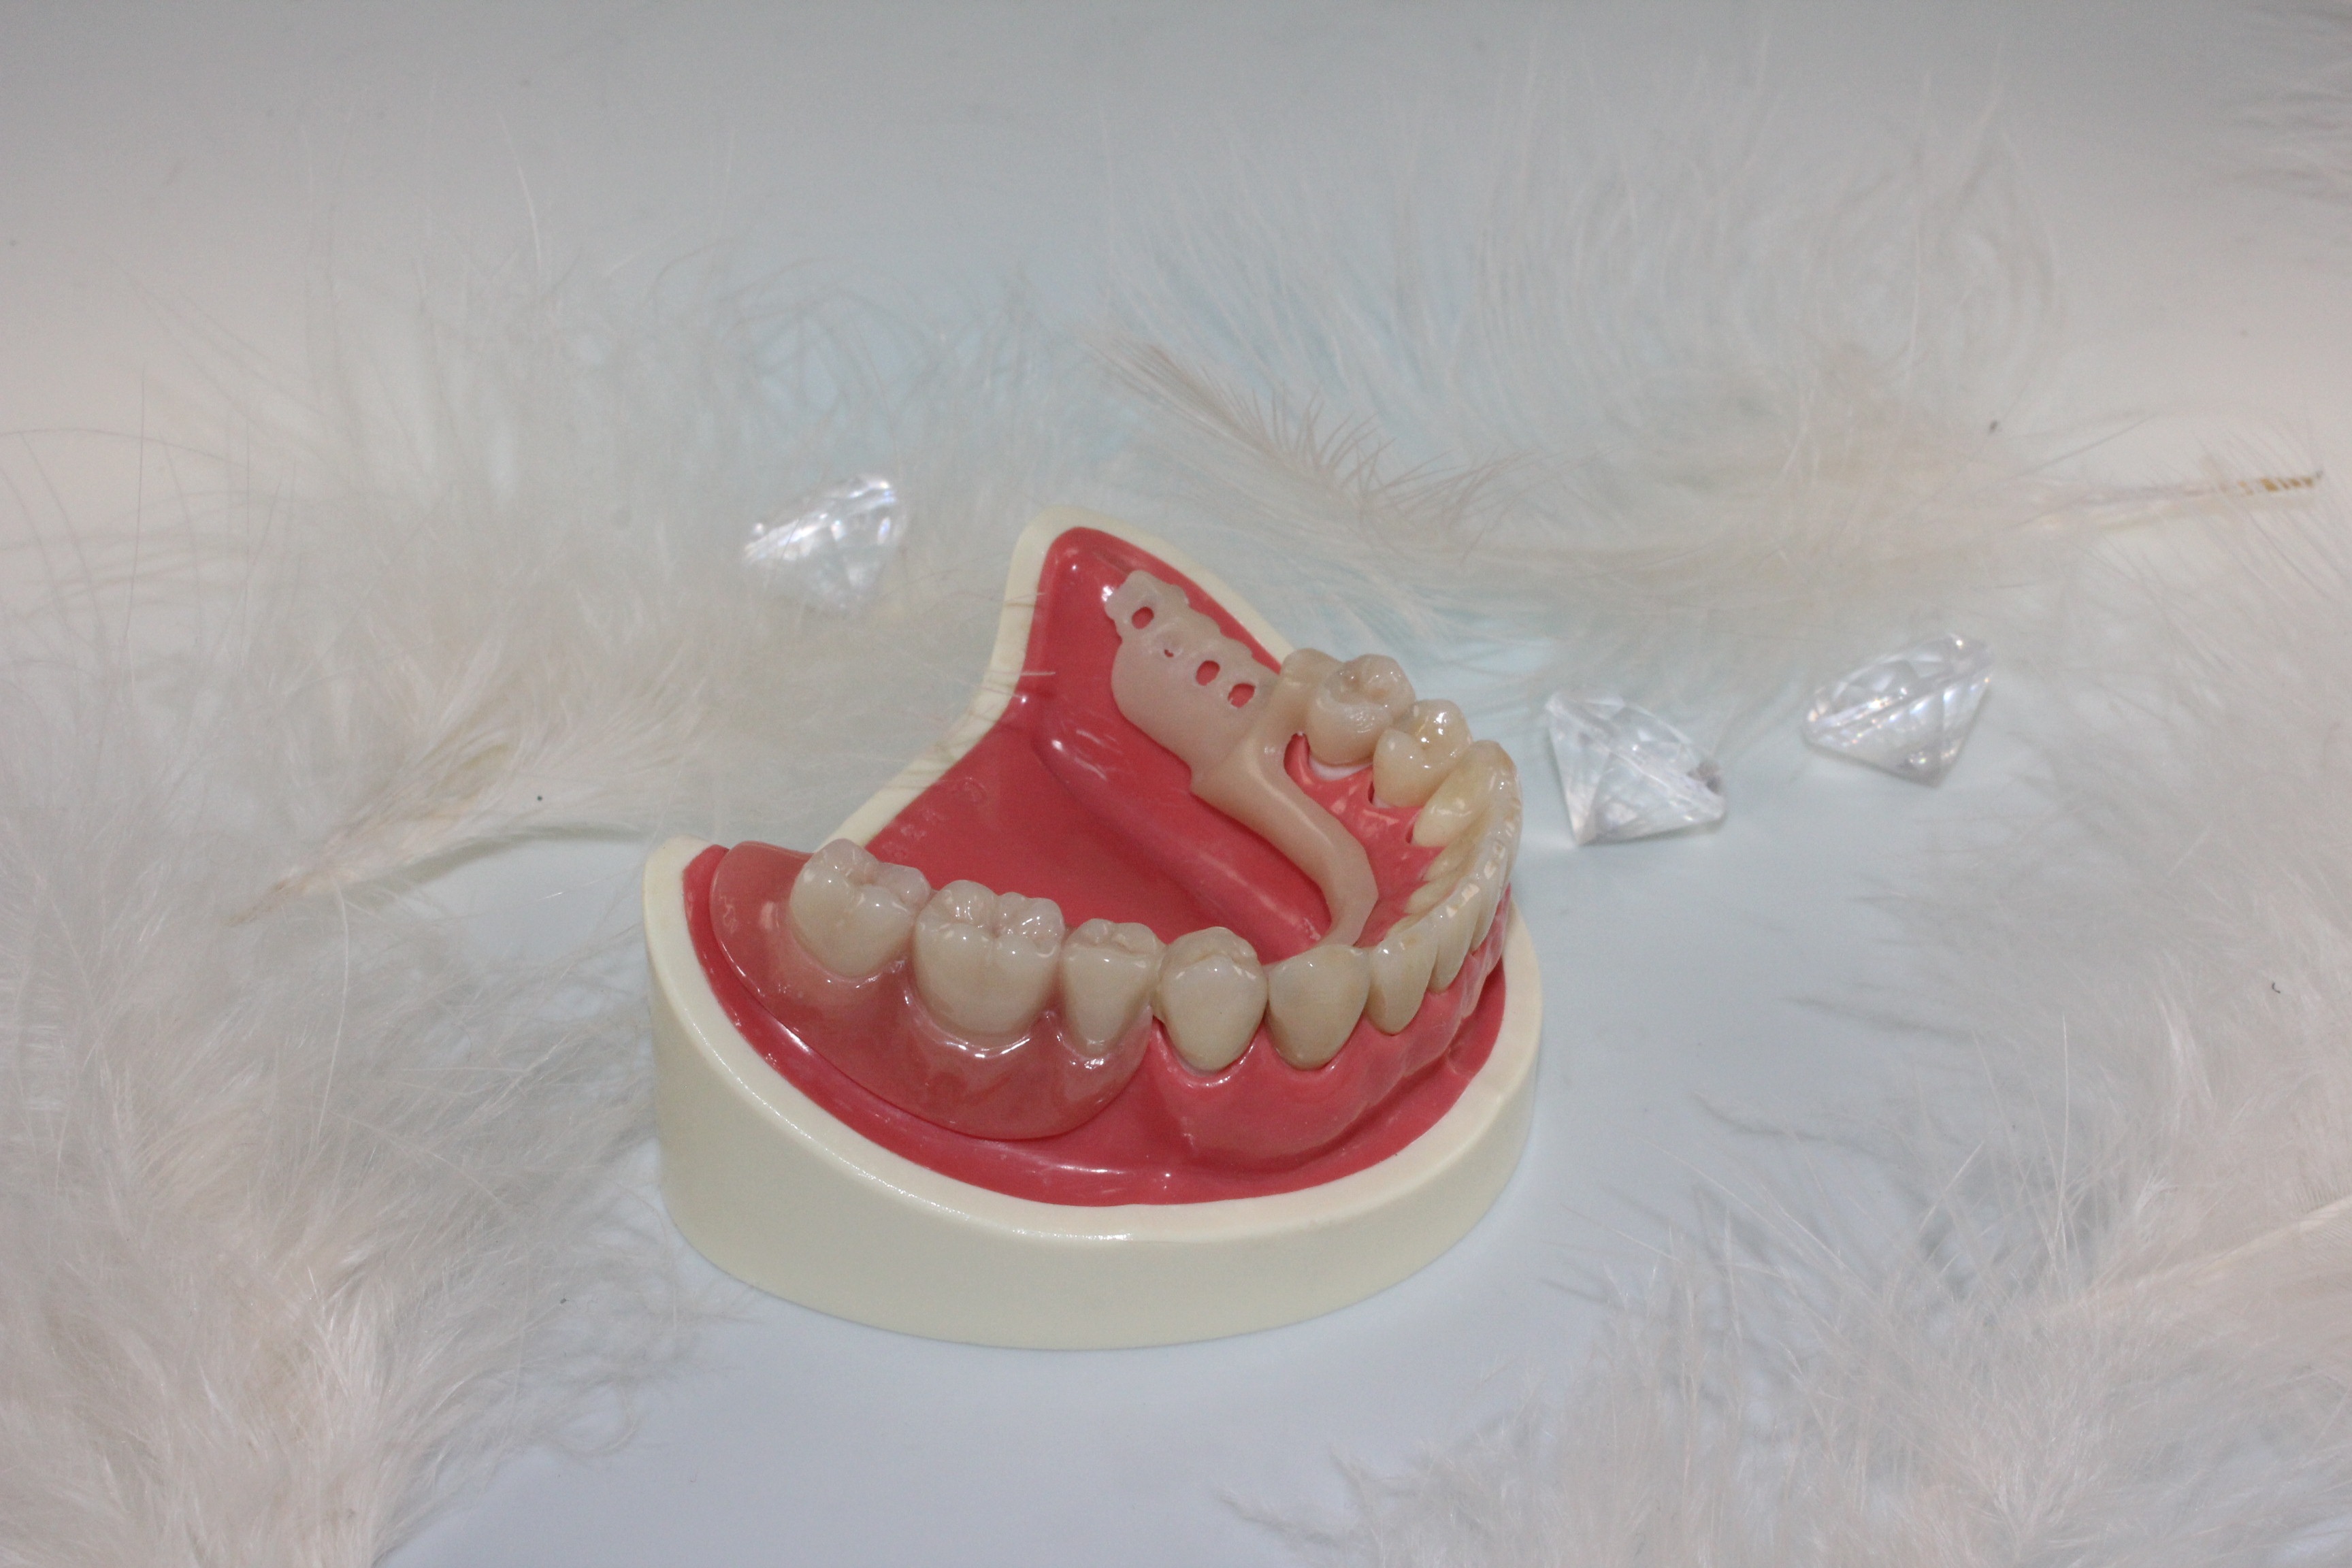
hand, shoe, leg, red, pink, lip, mouth, human body, footwear, organ, tooth, jaw, tooth replacement, dental technician